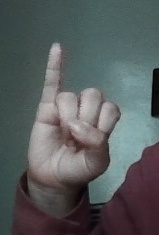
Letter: meem